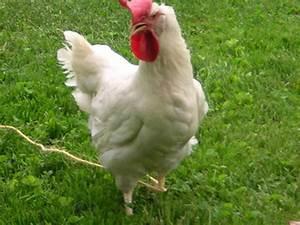
chicken